Kenny Vance

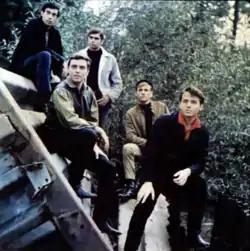
Vance (first from left) with Jay and the Americans in 1965

Kenny Vance (born Kenneth Rosenberg, December 9, 1943) is an American singer, songwriter, and music producer who was a founding member of Jay and the Americans. His career spans from the 1950s to today, with projects ranging from starting doo-wop groups to music supervising to creating solo albums.